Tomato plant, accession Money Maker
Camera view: bottom (45 deg); turntable rotation: 180 degrees
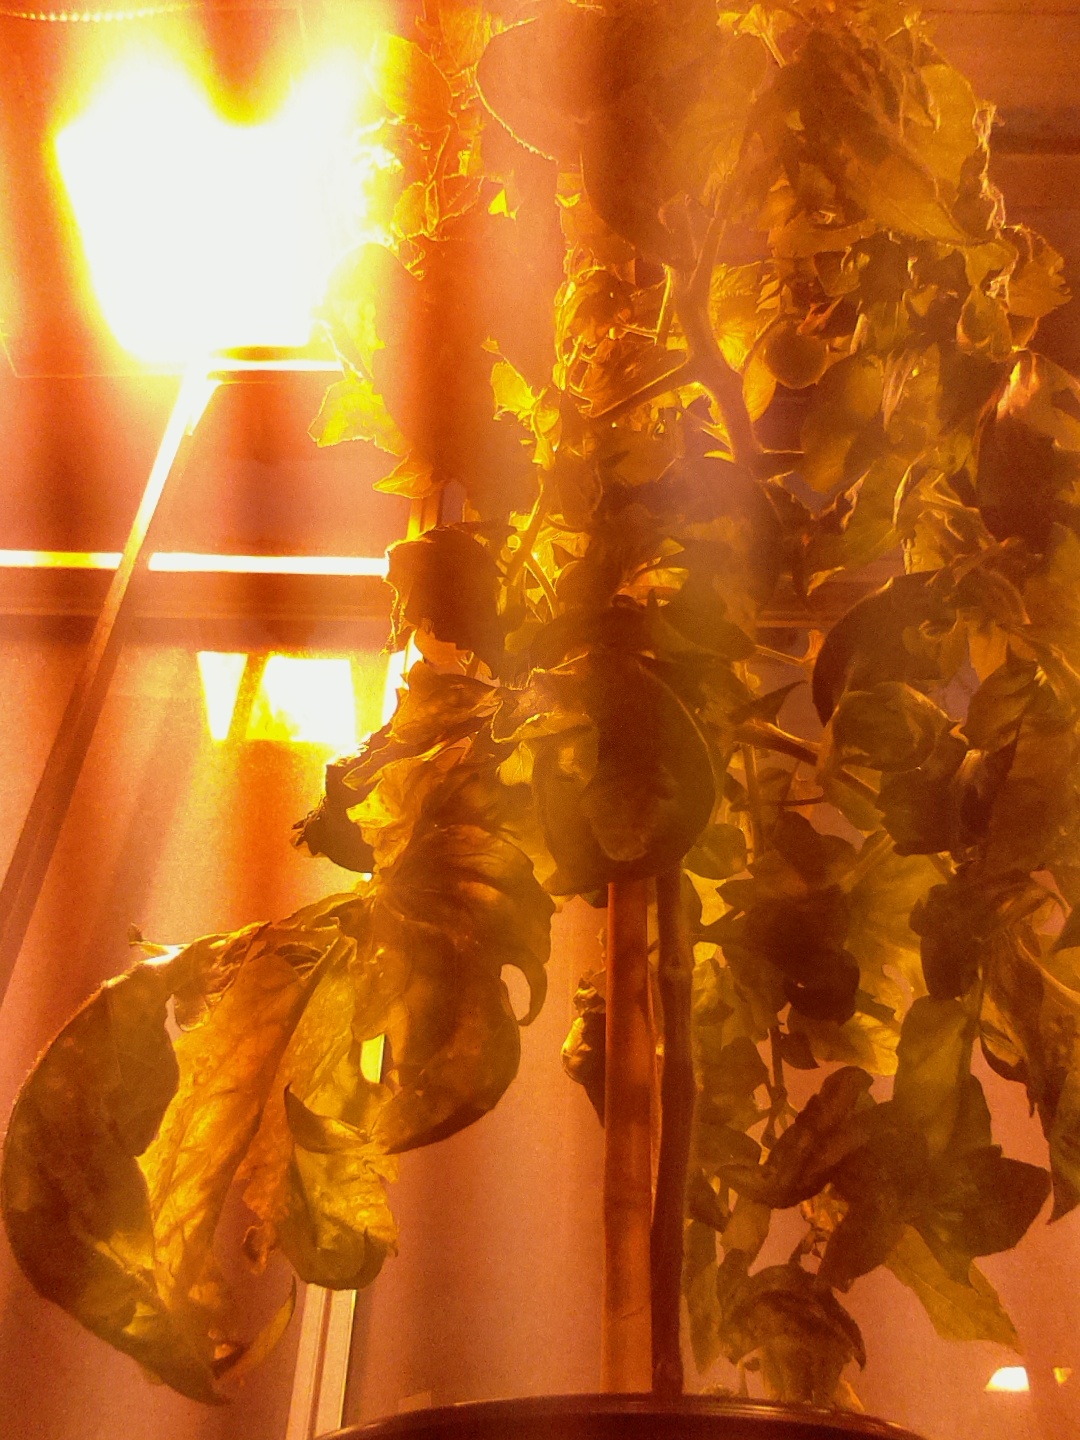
BBCH growth stage 73: 30%-40% of final fruit size